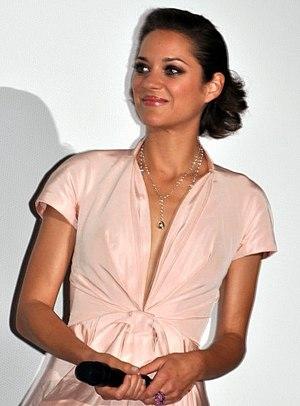
Marion Cotillard à l'avant-première de ""Public enemies""."
Rob Marshall de son vrai nom Robert Doyle Marshall Jr. est un réalisateur-producteur et chorégraphe américain né le 17 octobre 1960 à Madison aux États-Unis. Considéré comme l'un des meneurs du nouvel âge d'or du film musical hollywoodien, révélé par les Studios Disney, il est surtout connu pour avoir réalisé : Le Retour de Mary Poppins, et Chicago. Il est le frère de l'actrice et chorégraphe Kathleen Marshall.